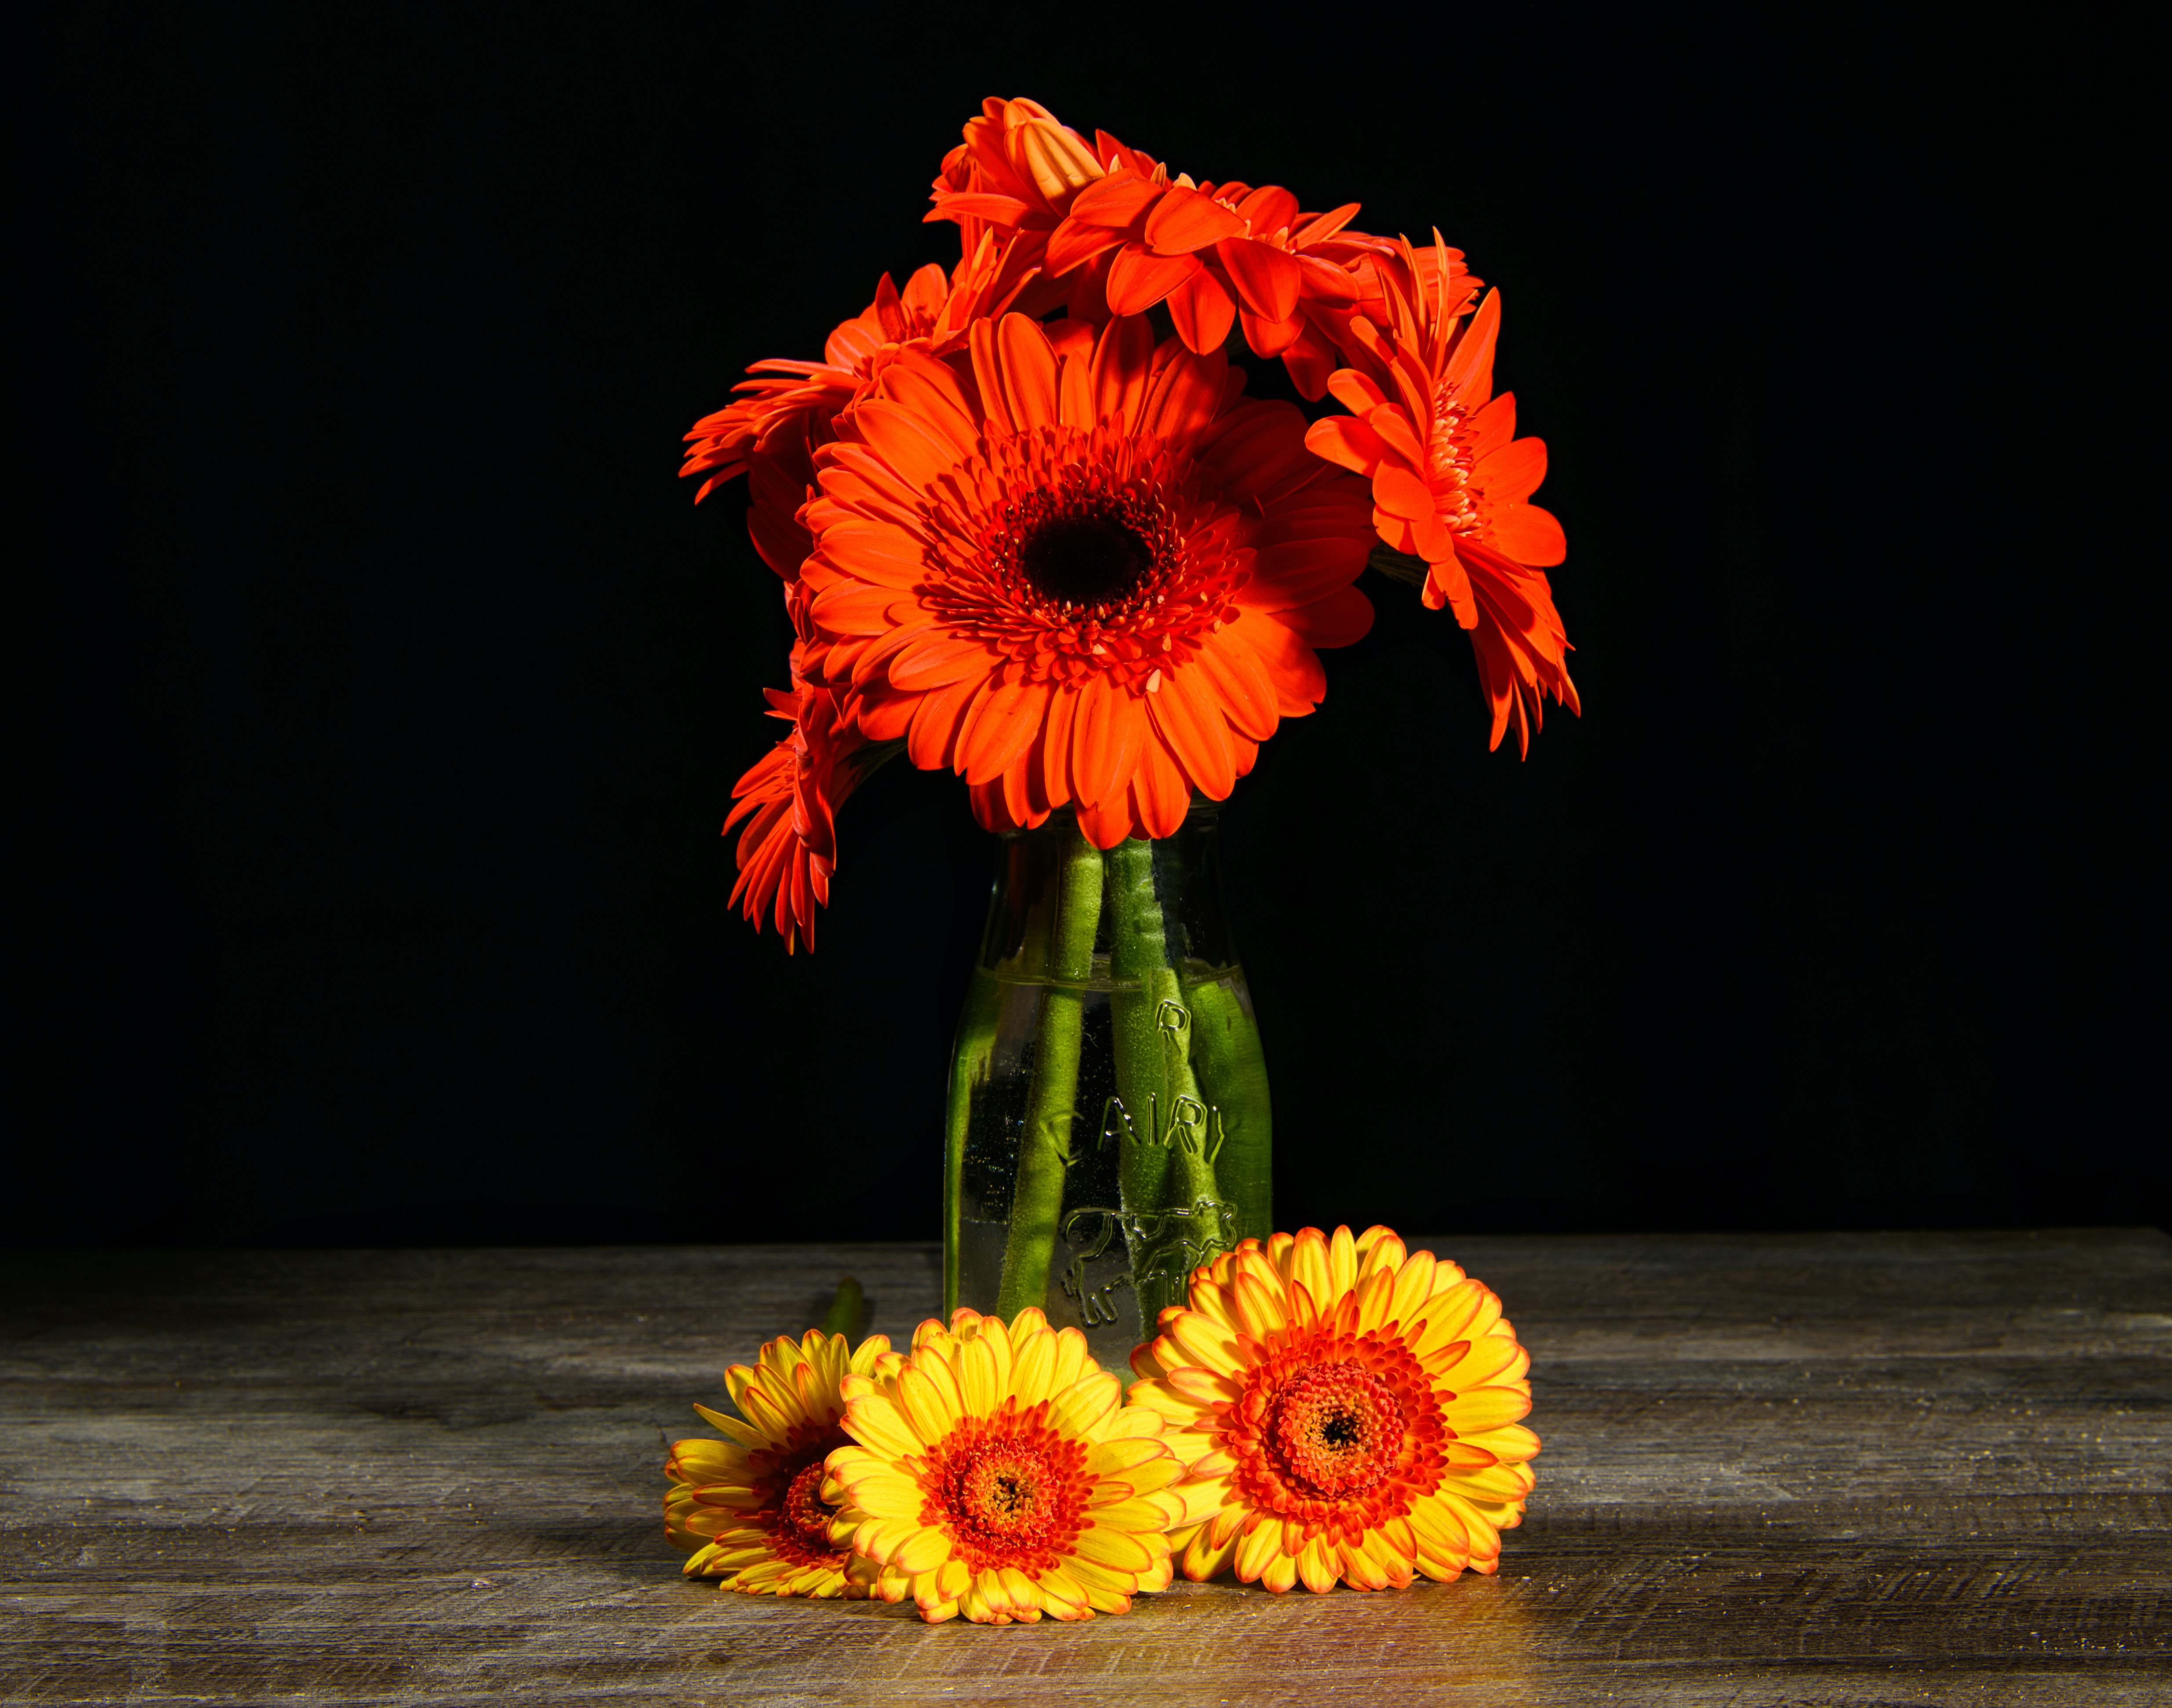
natural, flower, plant, petal, orange, yellow, red, flower arranging, artificial flower, flowering plant, annual plant, sunflower, bouquet, cut flowers, floral design, floristry, event, pollen, daisy family, herbaceous plant, wildflower, still life photography, art, still life, macro photography, Pedicel, herb, font, asterales, peach, plant stem, coquelicot